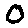
Label: 0